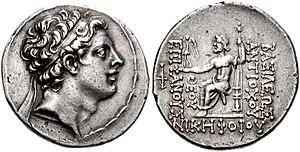
Antiochos IV Épiphane, en grec ancien Aντίoχoς Έπιφανής / Antiochos Épiphanès, né vers 215 av. J.-C., mort en 164, est un roi de la dynastie séleucide et le fils d'Antiochos III. Il règne de 175 jusqu'à sa mort en 164. La tradition judaïque, qui inspire Hanoucca, le décrit comme un ennemi du peuple juif, car il a participé à l'hellénisation de la Judée et s'est opposé à la révolte des Maccabées qu'il n'est pas parvenu à réprimer. Réputé instable psychologiquement, il montre tout de même des qualités d'homme d’État et peut être considéré comme l'un des derniers grands souverains séleucides.
Les Séleucides sont une dynastie de l'époque hellénistique issue de Séleucos Iᵉʳ, l'un des Diadoques d'Alexandre le Grand, qui a constitué un empire formé de la majeure partie des territoires orientaux conquis par Alexandre, allant de l'Anatolie à l'Indus. Les Séleucides règnent de la fin du IVᵉ au Iᵉʳ siècle av. J.-C., avec pour cœur politique la Syrie, d'où l'appellation courante dès l'Antiquité de « rois de Syrie ». Les Séleucides règnent jusqu'au IIᵉ siècle av. J.-C. sur la Babylonie et la Mésopotamie dans la continuité des Perses achéménides. La Perside et la Médie ont quant à elles été plus difficilement soumises. Les Séleucides ont dû faire face à la volonté sécessionniste de nombreux territoires, comme le royaume gréco-bactrien, le royaume d'Arménie, le royaume de Pergame ou la Judée. Au milieu du IIᵉ siècle av. J.-C., la majeure partie des provinces iraniennes et mésopotamiennes tombent entre les mains des Parthes. En 64 av. J.-C., fortement amoindri par d'inextricables querelles de succession, le royaume passe sous la tutelle des Romains.